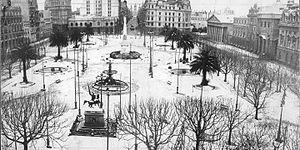
Buenos Aires [bɥenɔz‿ɛʁ] est la capitale et la ville la plus importante de l'Argentine. Les projections pour 2015 établies en 2005 estiment la population de la ville à 3 090 900 habitants. Son agglomération urbaine, le Grand Buenos Aires, compte 14 500 000 habitants. Les habitants sont appelés « Portègnes » ou « Buenos-Airiens », nom aussi donné aux habitants de la province de Buenos Aires dont ne fait pas partie la capitale fédérale. Ils sont pour la plupart d’origine espagnole ou italienne et la religion prépondérante est le catholicisme.